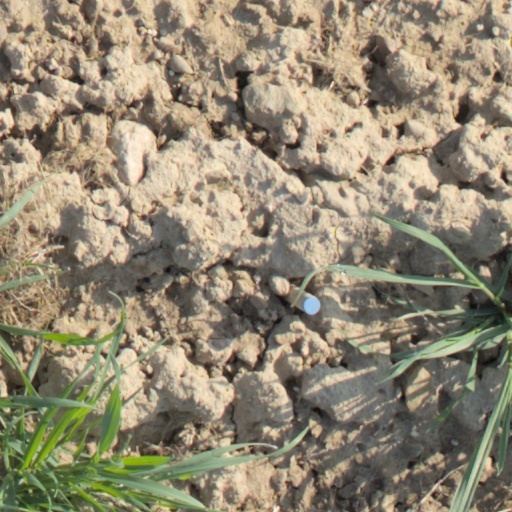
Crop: wheat